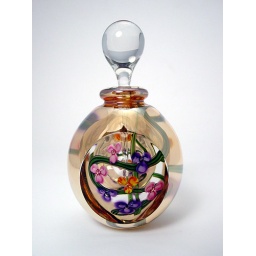
Handblown glass perfume bottle by Roger Gandelman. 5 inches tall, 2 3/4 inches in across $165